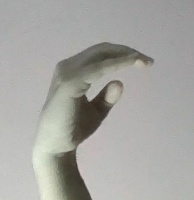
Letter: jeem